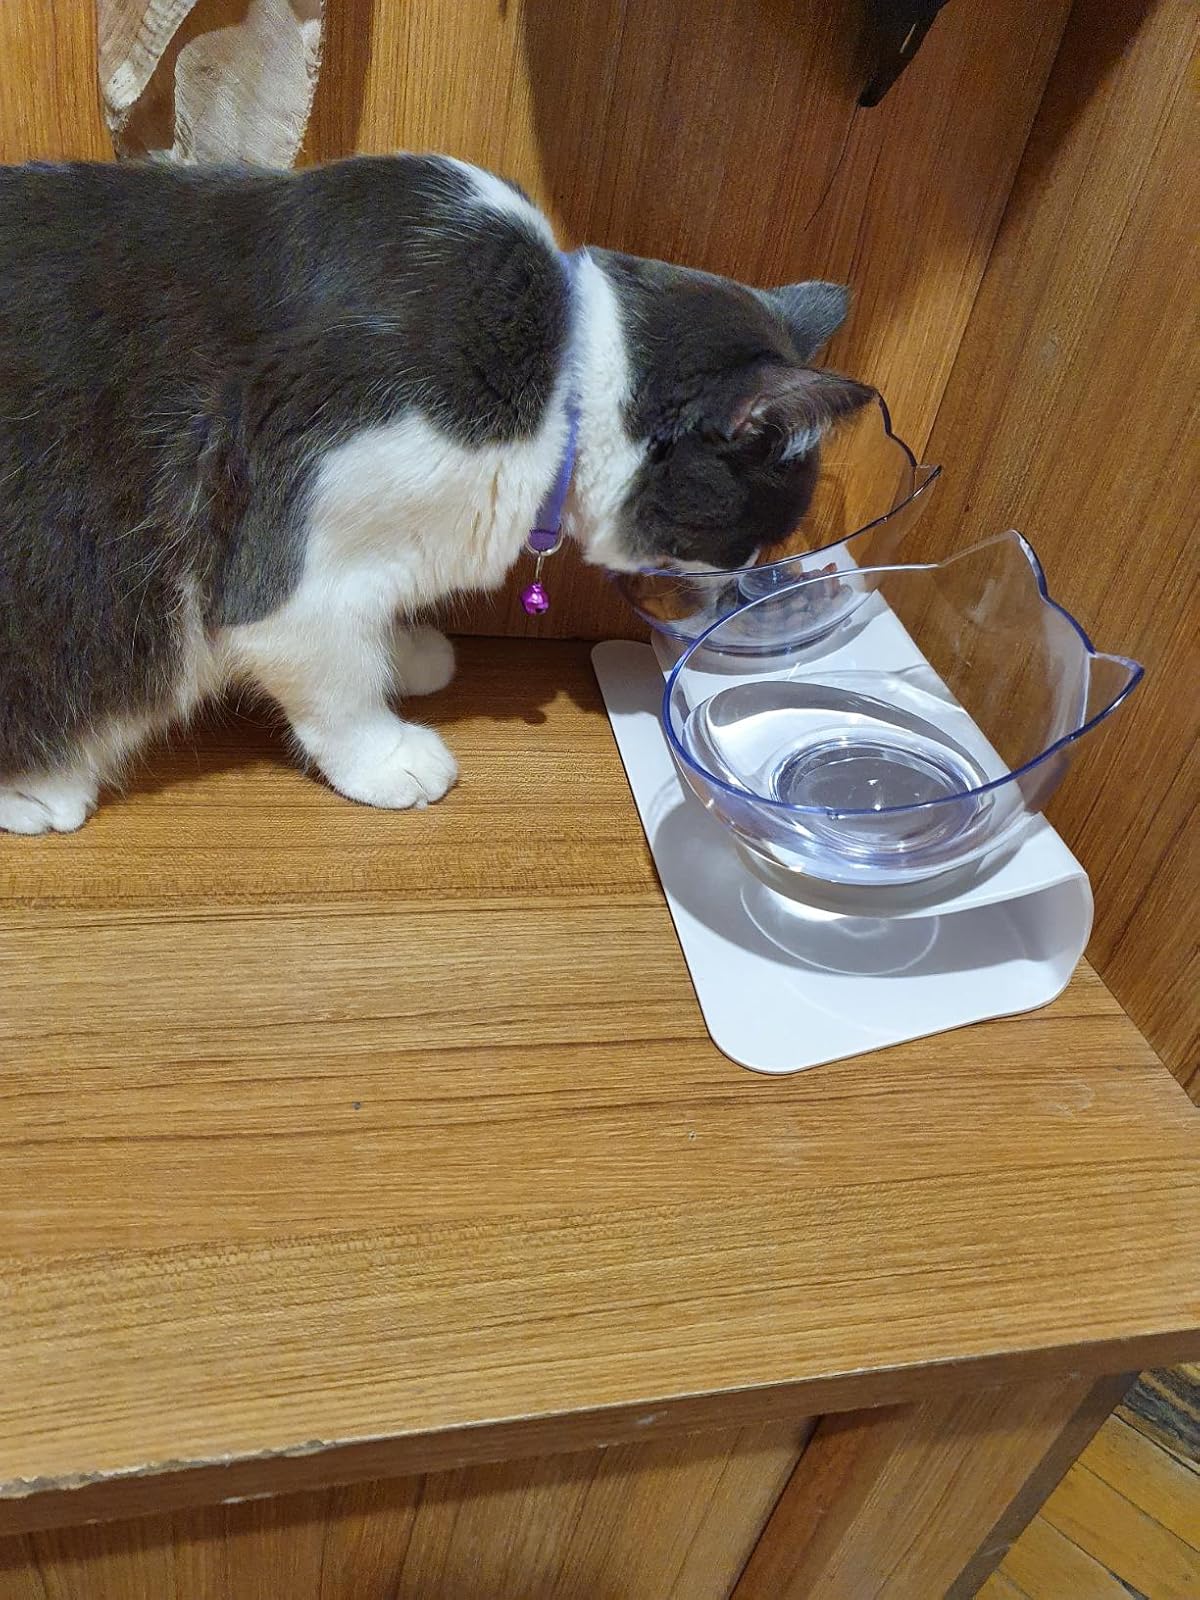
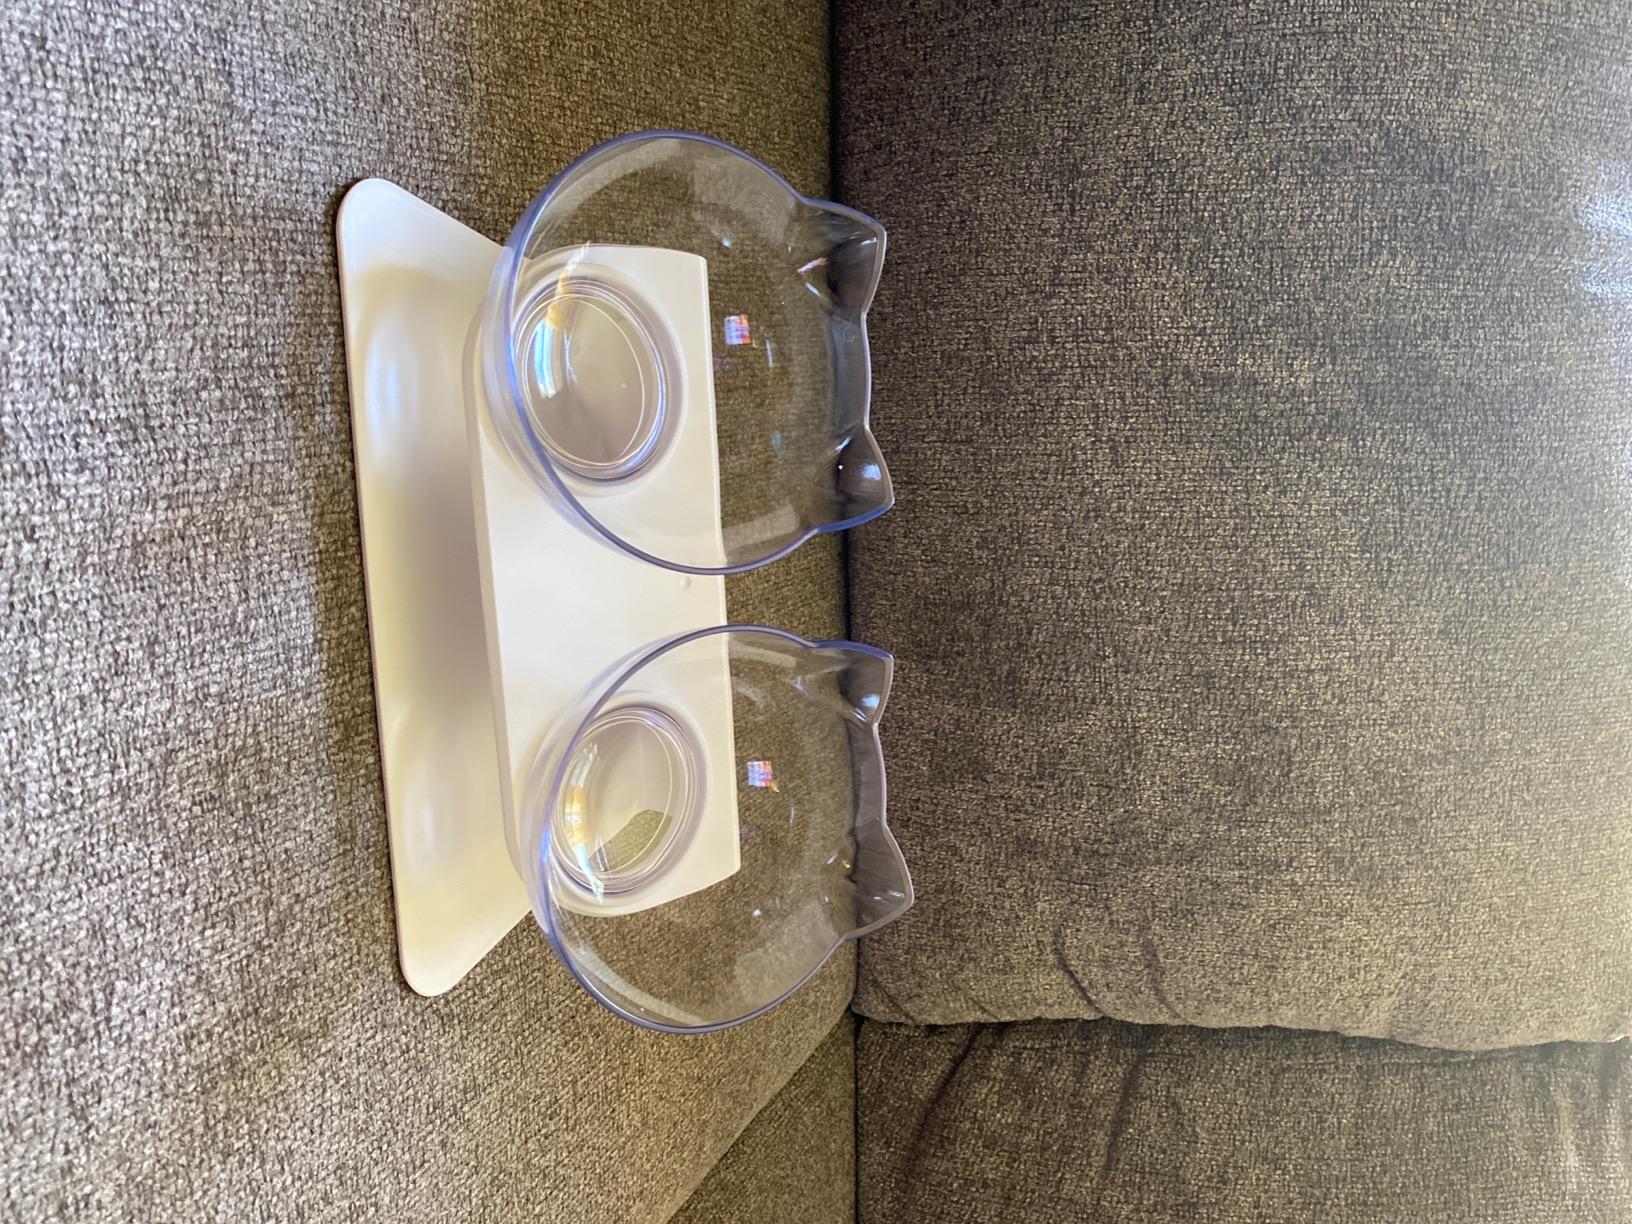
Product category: items_bowl
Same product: yes